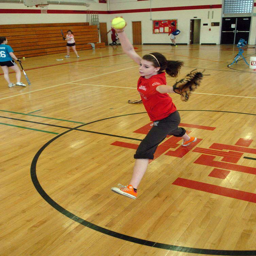
person pitches the ball to a teammate , during indoor practice .